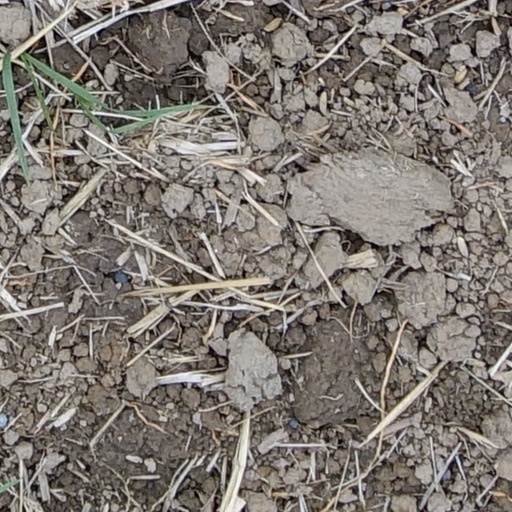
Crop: wheat